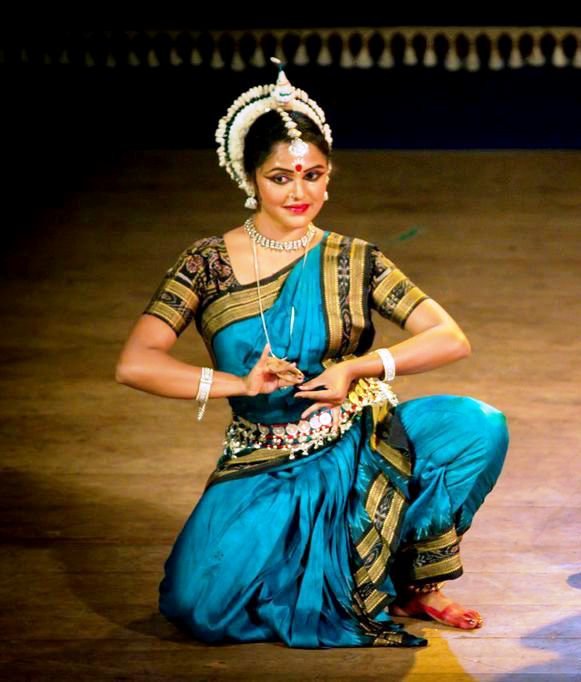
Dance form: odissi